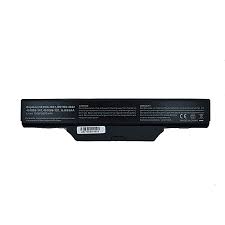
Waste category: battery